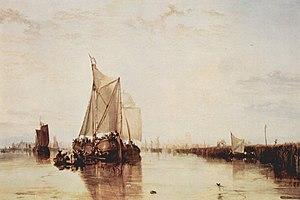
Les règles de composition en peinture occidentale sont un ensemble de techniques qui varient suivant les peintres, les styles, les mouvements et les époques et qui peuvent être aussi mélangées.